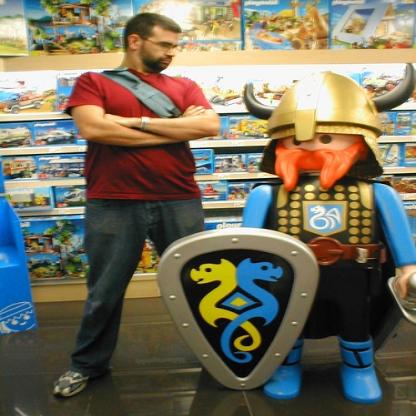
Scene: Indoor